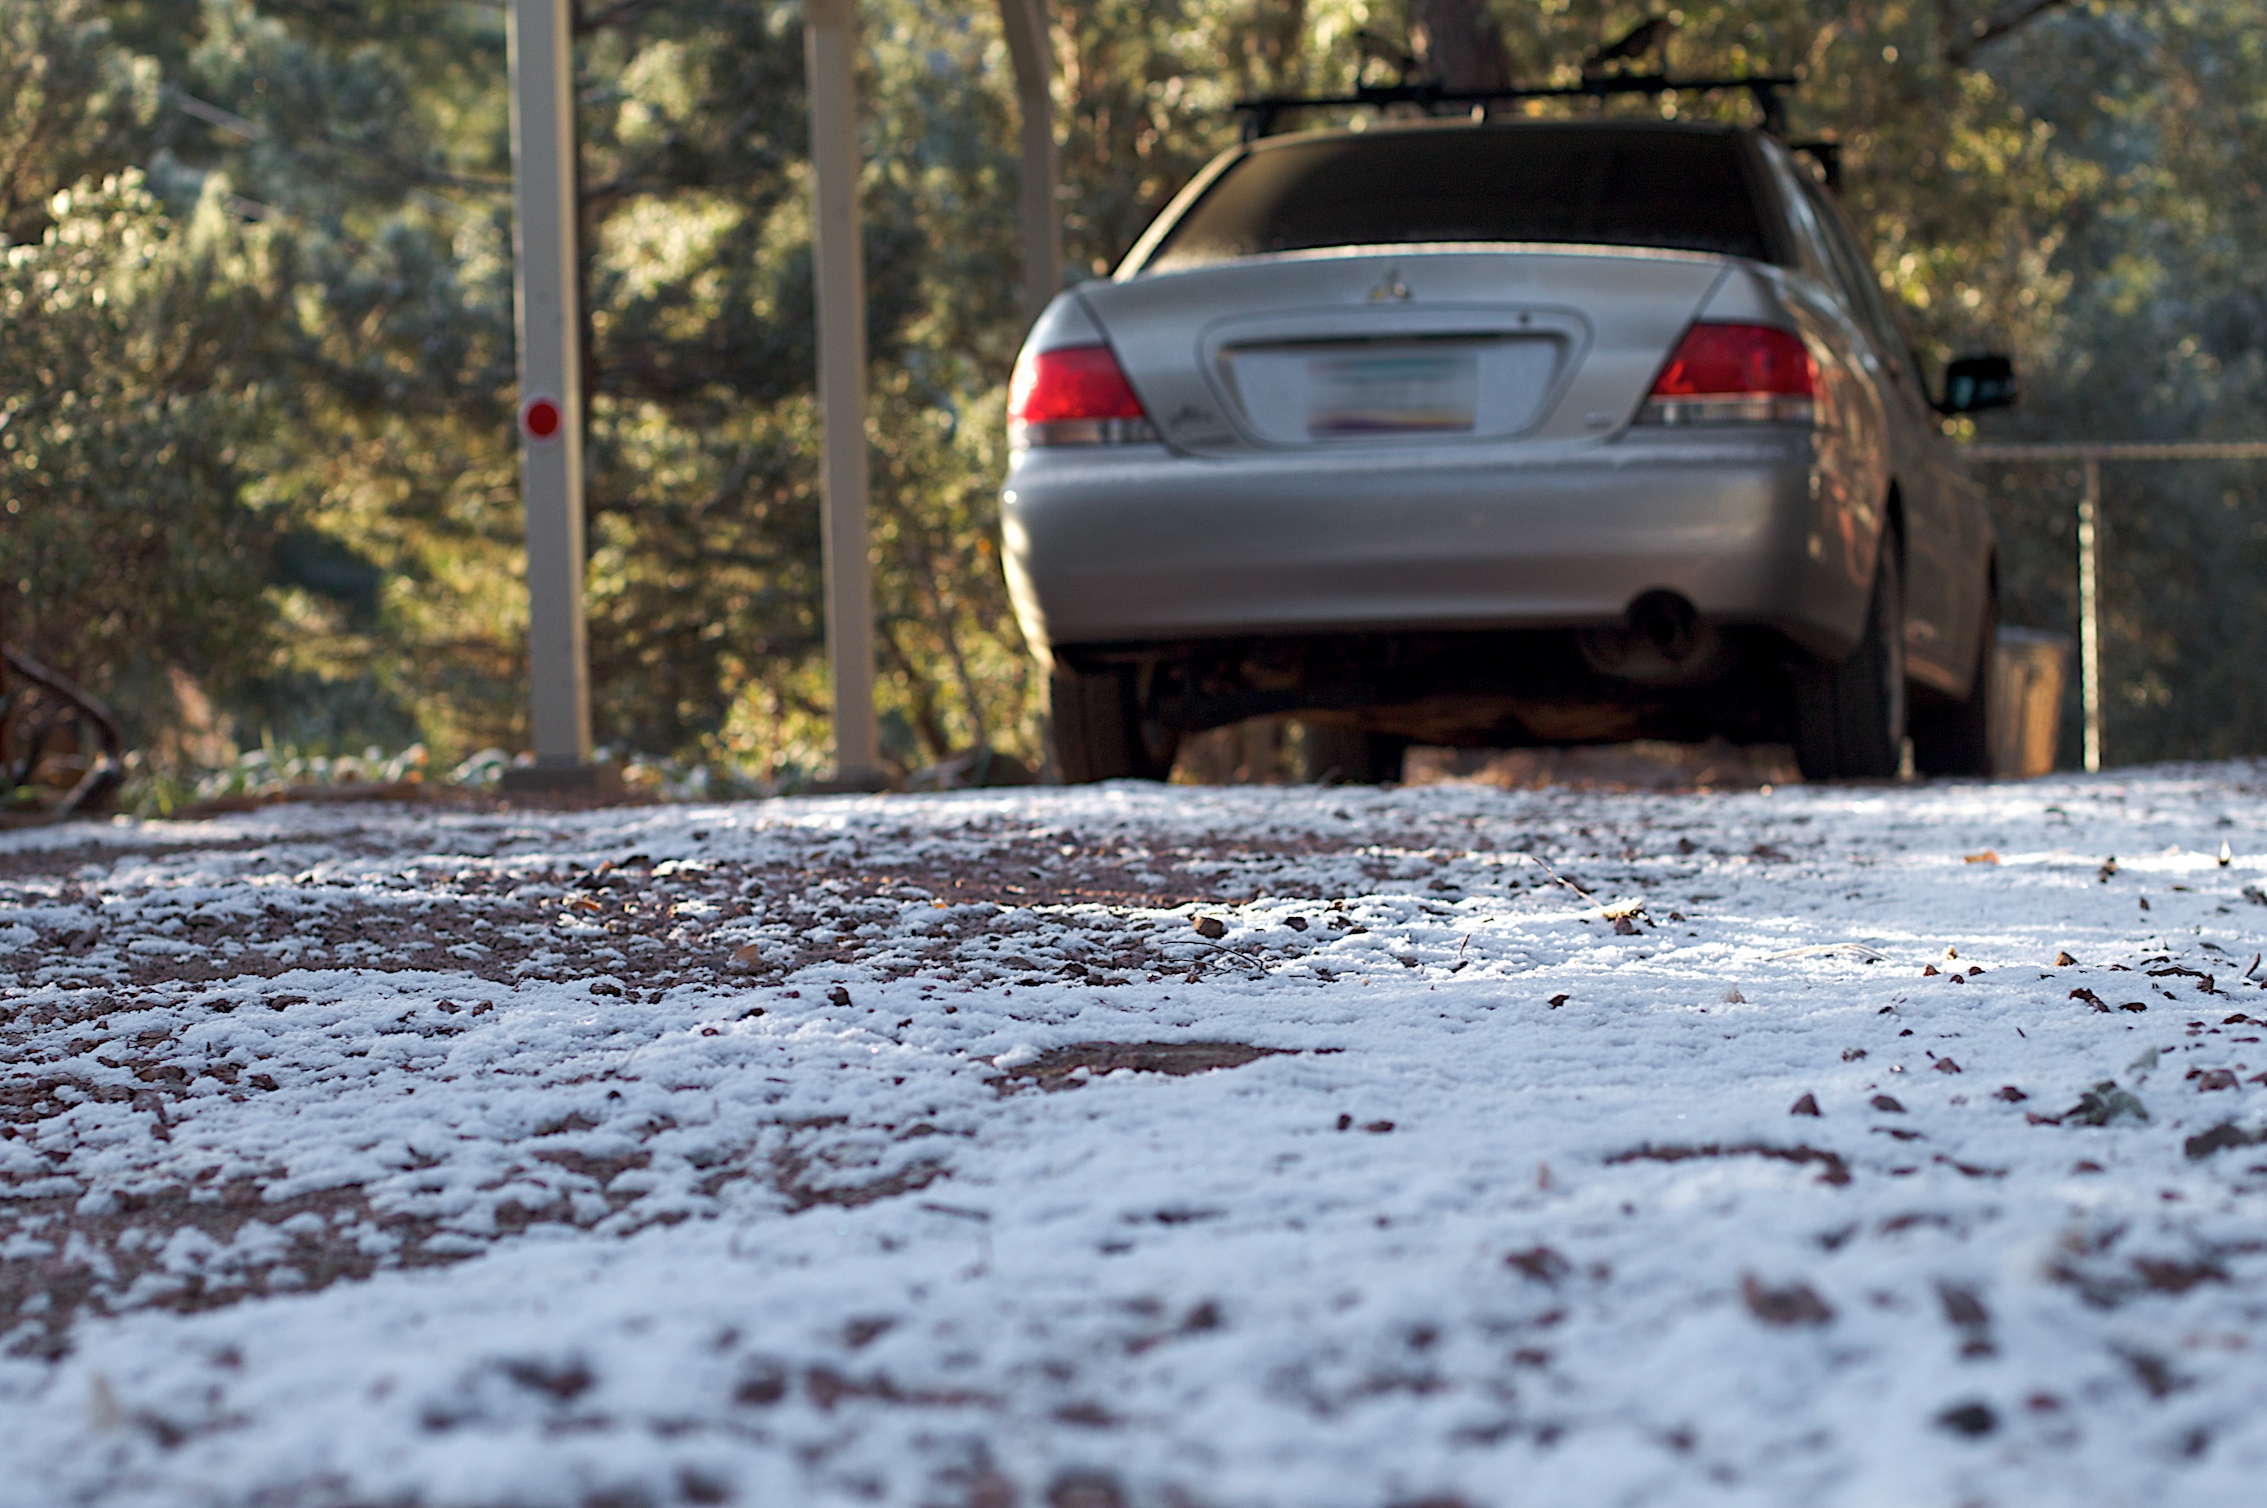
snow, winter, car, driving, vehicle, weather, 2009365, automobile make, automotive exterior, luxury vehicle